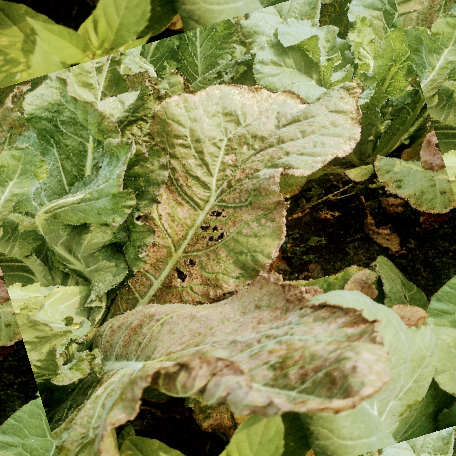
Label: Downy Mildew